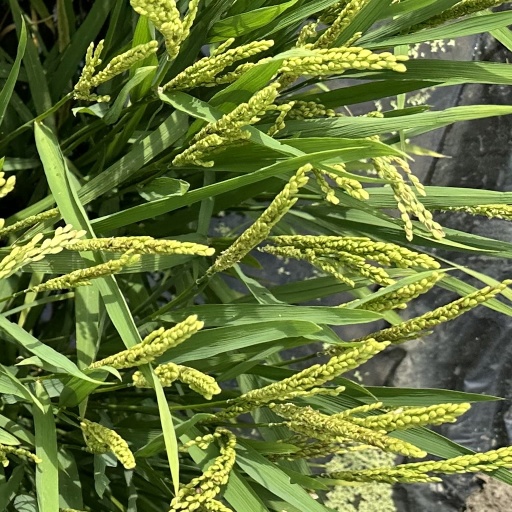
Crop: rice